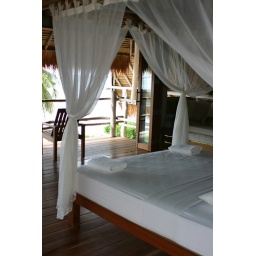
King-sized bed in beach house